David Cecil, 6th Marquess of Exeter

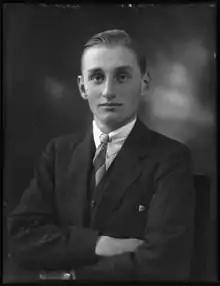
Burghley in 1924

David George Brownlow Cecil, 6th Marquess of Exeter, KCMG, KStJ (9 February 1905 – 21 October 1981), styled Lord Burghley from birth until 1956 and also known as David Burghley, was an English athlete, sports official, peer, and Conservative Party politician. He won the gold medal in the 400 m hurdles at the 1928 Summer Olympics.